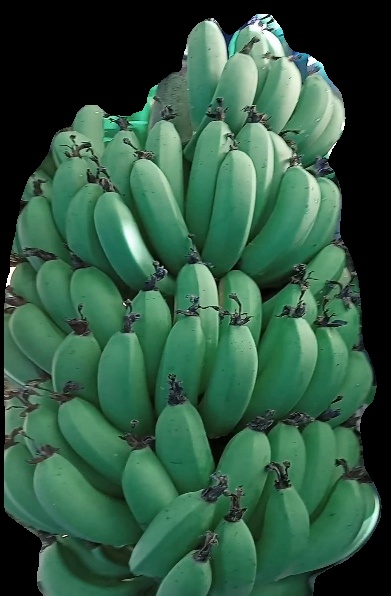
Variety: pachbale
Grade: grade1